Arvada Flour Mill

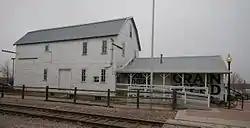

Arvada Flour Mill, also known as Tiller's Moving & Storage, Inc. is a vacant flour mill in Arvada, Colorado, that is or was owned by Tiller's Moving & Storage, Inc. It was listed on the National Register of Historic Places in 1975. The Arvada Historical Society owns the mill and provides tours of the Arvada Flour Mill Museum by appointment.